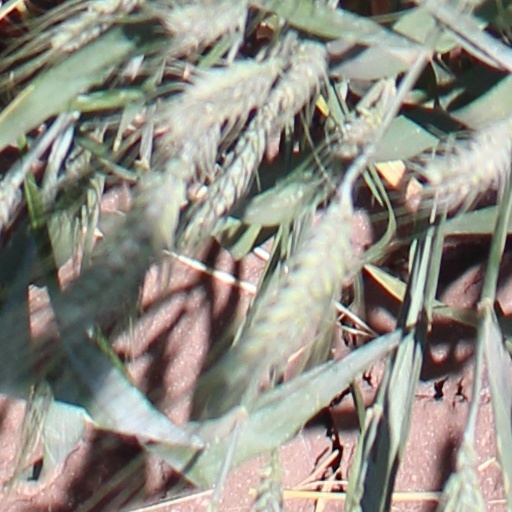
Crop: wheat